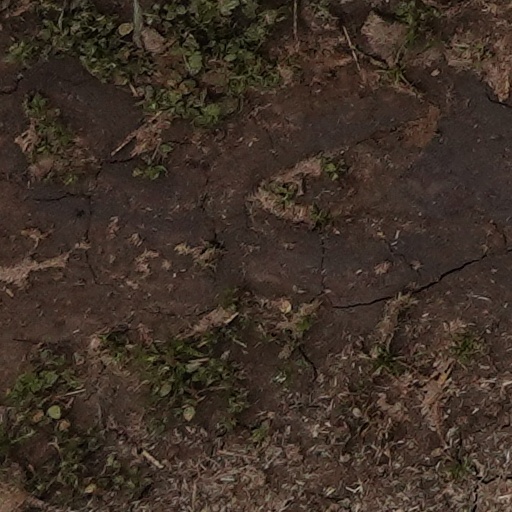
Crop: wheat